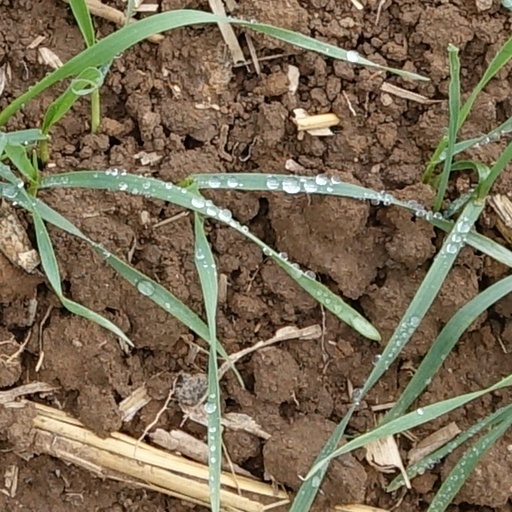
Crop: wheat